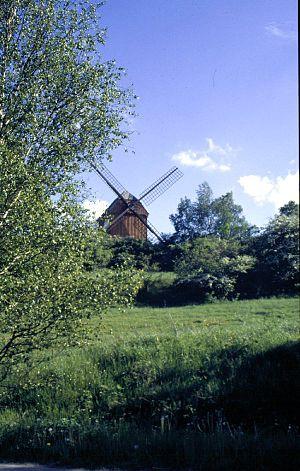
Le parc naturel du Hoher Fläming est la troisième plus grande réserve naturelle du Land de Brandebourg, avec une surface de 827 km². Le Hoher Fläming a été déclaré parc naturel par un communiqué officiel du Ministère de l’Environnement, de la Protection de la Nature et de l’Aménagement du Territoire le 28 novembre 1997. Le Land de Brandebourg gère le parc naturel.